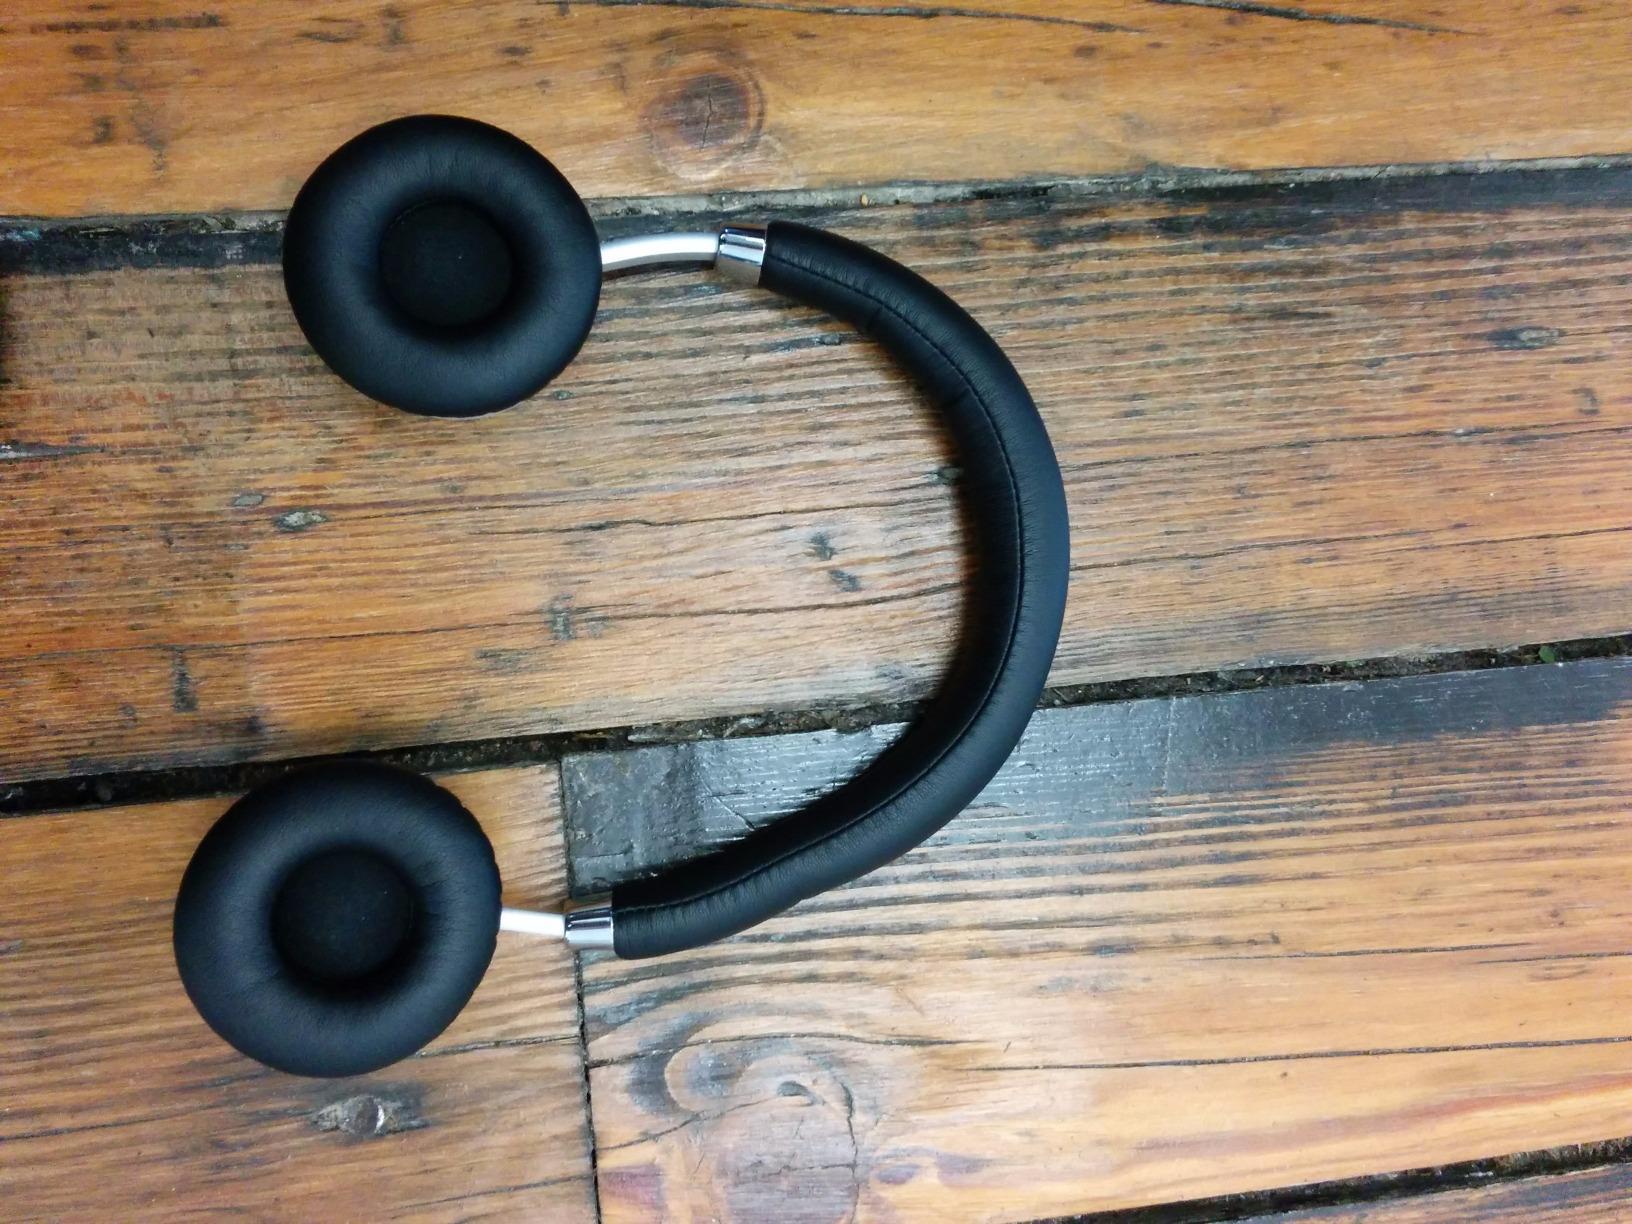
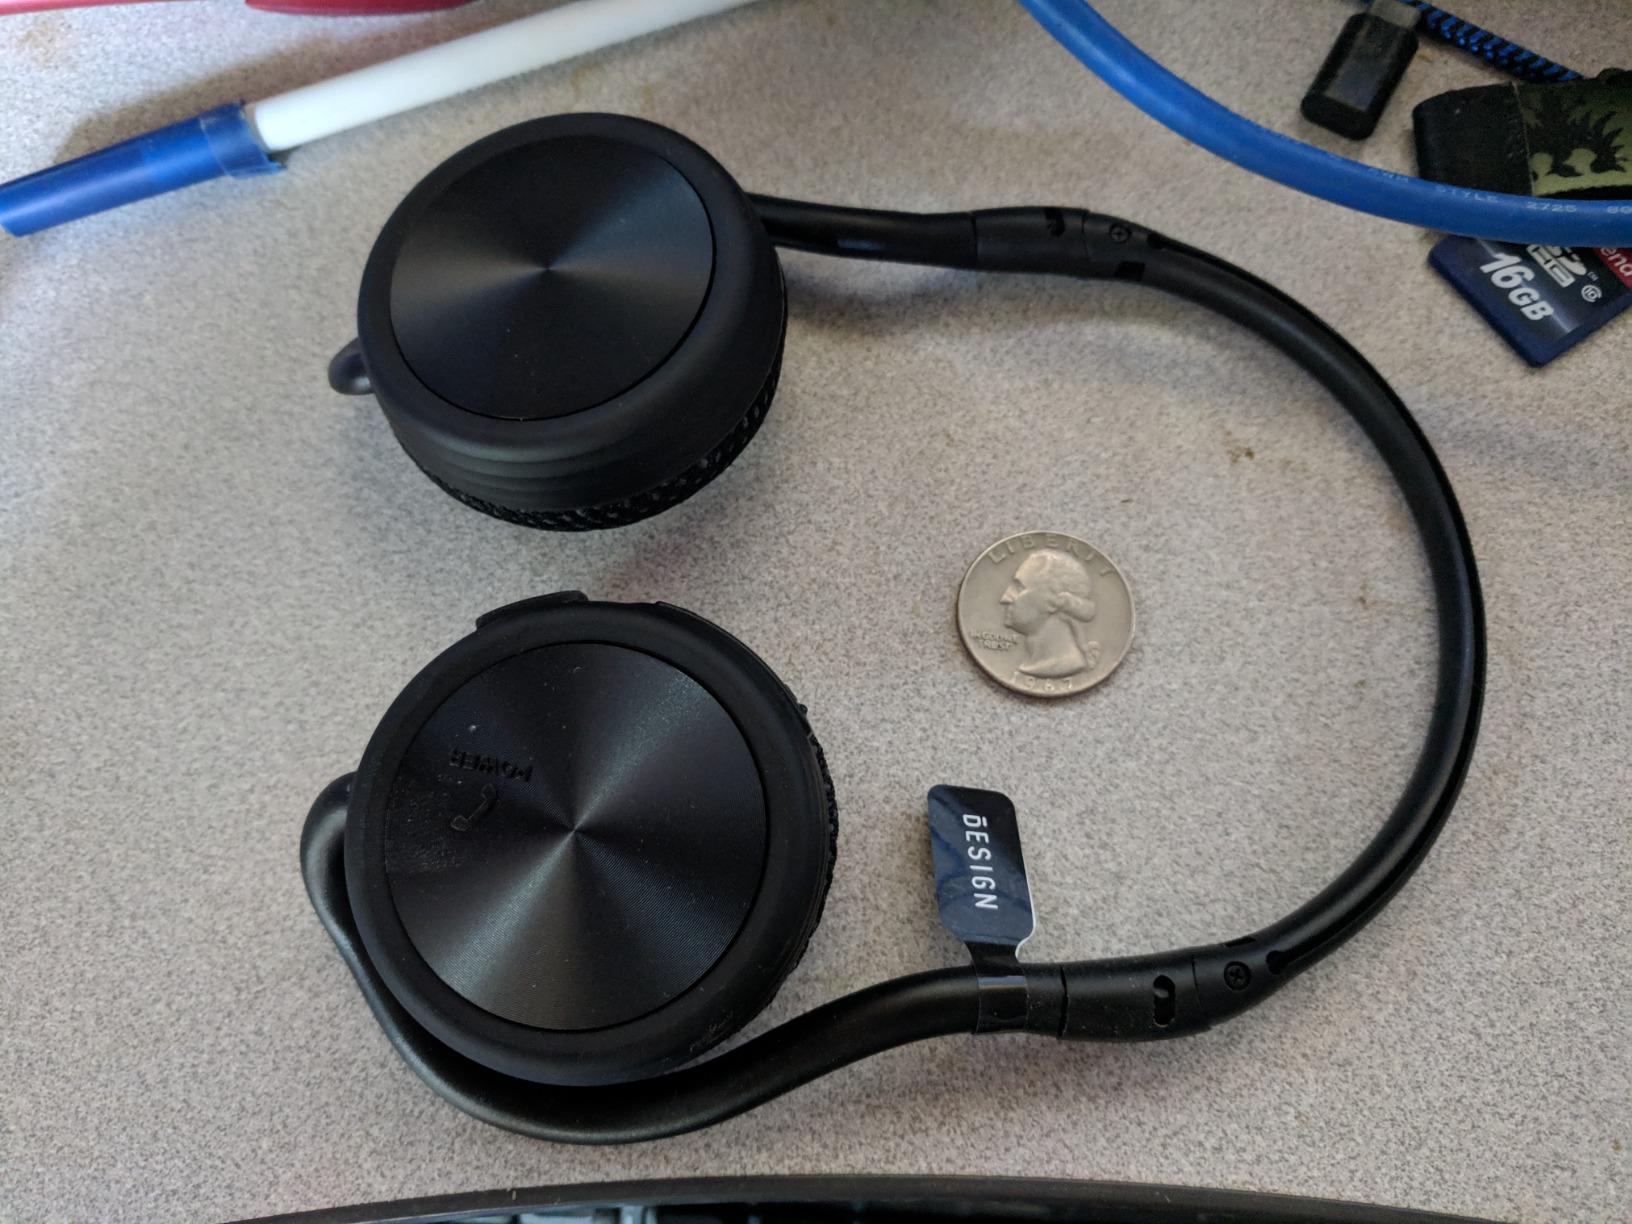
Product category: headphones
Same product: no